Transport in Kent

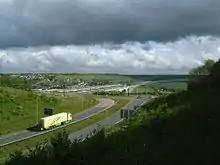
The M2 and High Speed 1 crossing the Medway Valley, south of Rochester

The earliest footpaths and roads in Kent ran in a north-east/south-west direction. They followed the natural contours of the land and took advantage of the gaps in the Downs and Weald created by streams and rivers. Some of these paths and tracks have over time have been widened and metalled but rarely straightened. With the Roman invasion a road network was constructed to contact London to the Channel Ports of Dover, Lympne and Richborough. The London-Dover road was part of Watling Street. These routes are now approximately followed by the A2, B2068, A257, and the A28. When the roads were turnpiked in the 18th century, they were used to carry foodstuffs from Kent to London, and the roads radiated from there. The A2 ran from London to Dartford (A207), Gravesend, Rochester, Canterbury and Dover. The A20 ran to Eltham, Wrotham, Maidstone, Charing, Ashford, Hythe, Folkestone and Dover. The A21 ran to Sevenoaks, Tonbridge, and Tunbridge Wells. With the increased traffic on these roads, the main towns were bypassed; and then in the 1960s two motorways were built: the M2 from Medway to Faversham, and the M20 from Swanley to Folkestone. Part of the M25 runs through Kent, from Westerham to the Kent and Essex tunnel at Dartford. Even these roads have failed to provide adequate capacity, and are upgraded and widened from time to time. The Dartford Tunnel was supplemented by the Queen Elizabeth II Bridge, allowing four lanes in each direction. This is a toll crossing.